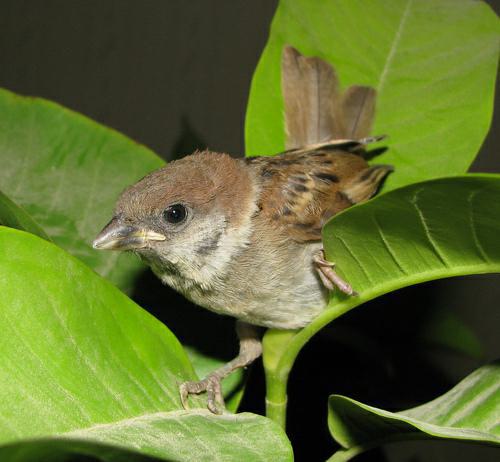
A photo of a tree sparrow